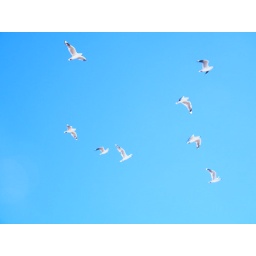
A sunny day walking by the beach